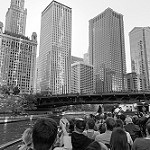
Label: B & W